Me Estoy Enamorando (album)

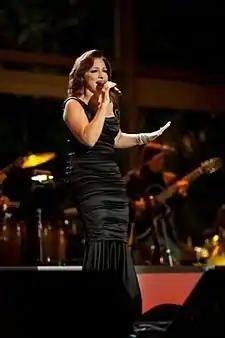
A woman wearing a black dress is performing on stage.

"Me Estoy Enamorando" is composed of ten tracks which consists of ballads, boleros, and rancheras. Six of the songs were written and composed by Emilio Estefan Jr.'s partner Kike Santander. Maria Jimena Muñoz, Roberto D. Blades, and Rafael Ferro also contributed to the album's songwriting. In addition to the blend of ranchera and pop ballads, the recording also features guest musicians Luis Enrique on the percussion, the London Symphony Orchestra playing the string arrangements, and mariachi guitarist David (Tachi) Mora-Arriaga on the track "Como el Sol y El Trigo". The album uses Estefan's "touch" of "lush, juggling mariachi band trumpets and 'vihuela' guitar" as well as maracas and percussion.